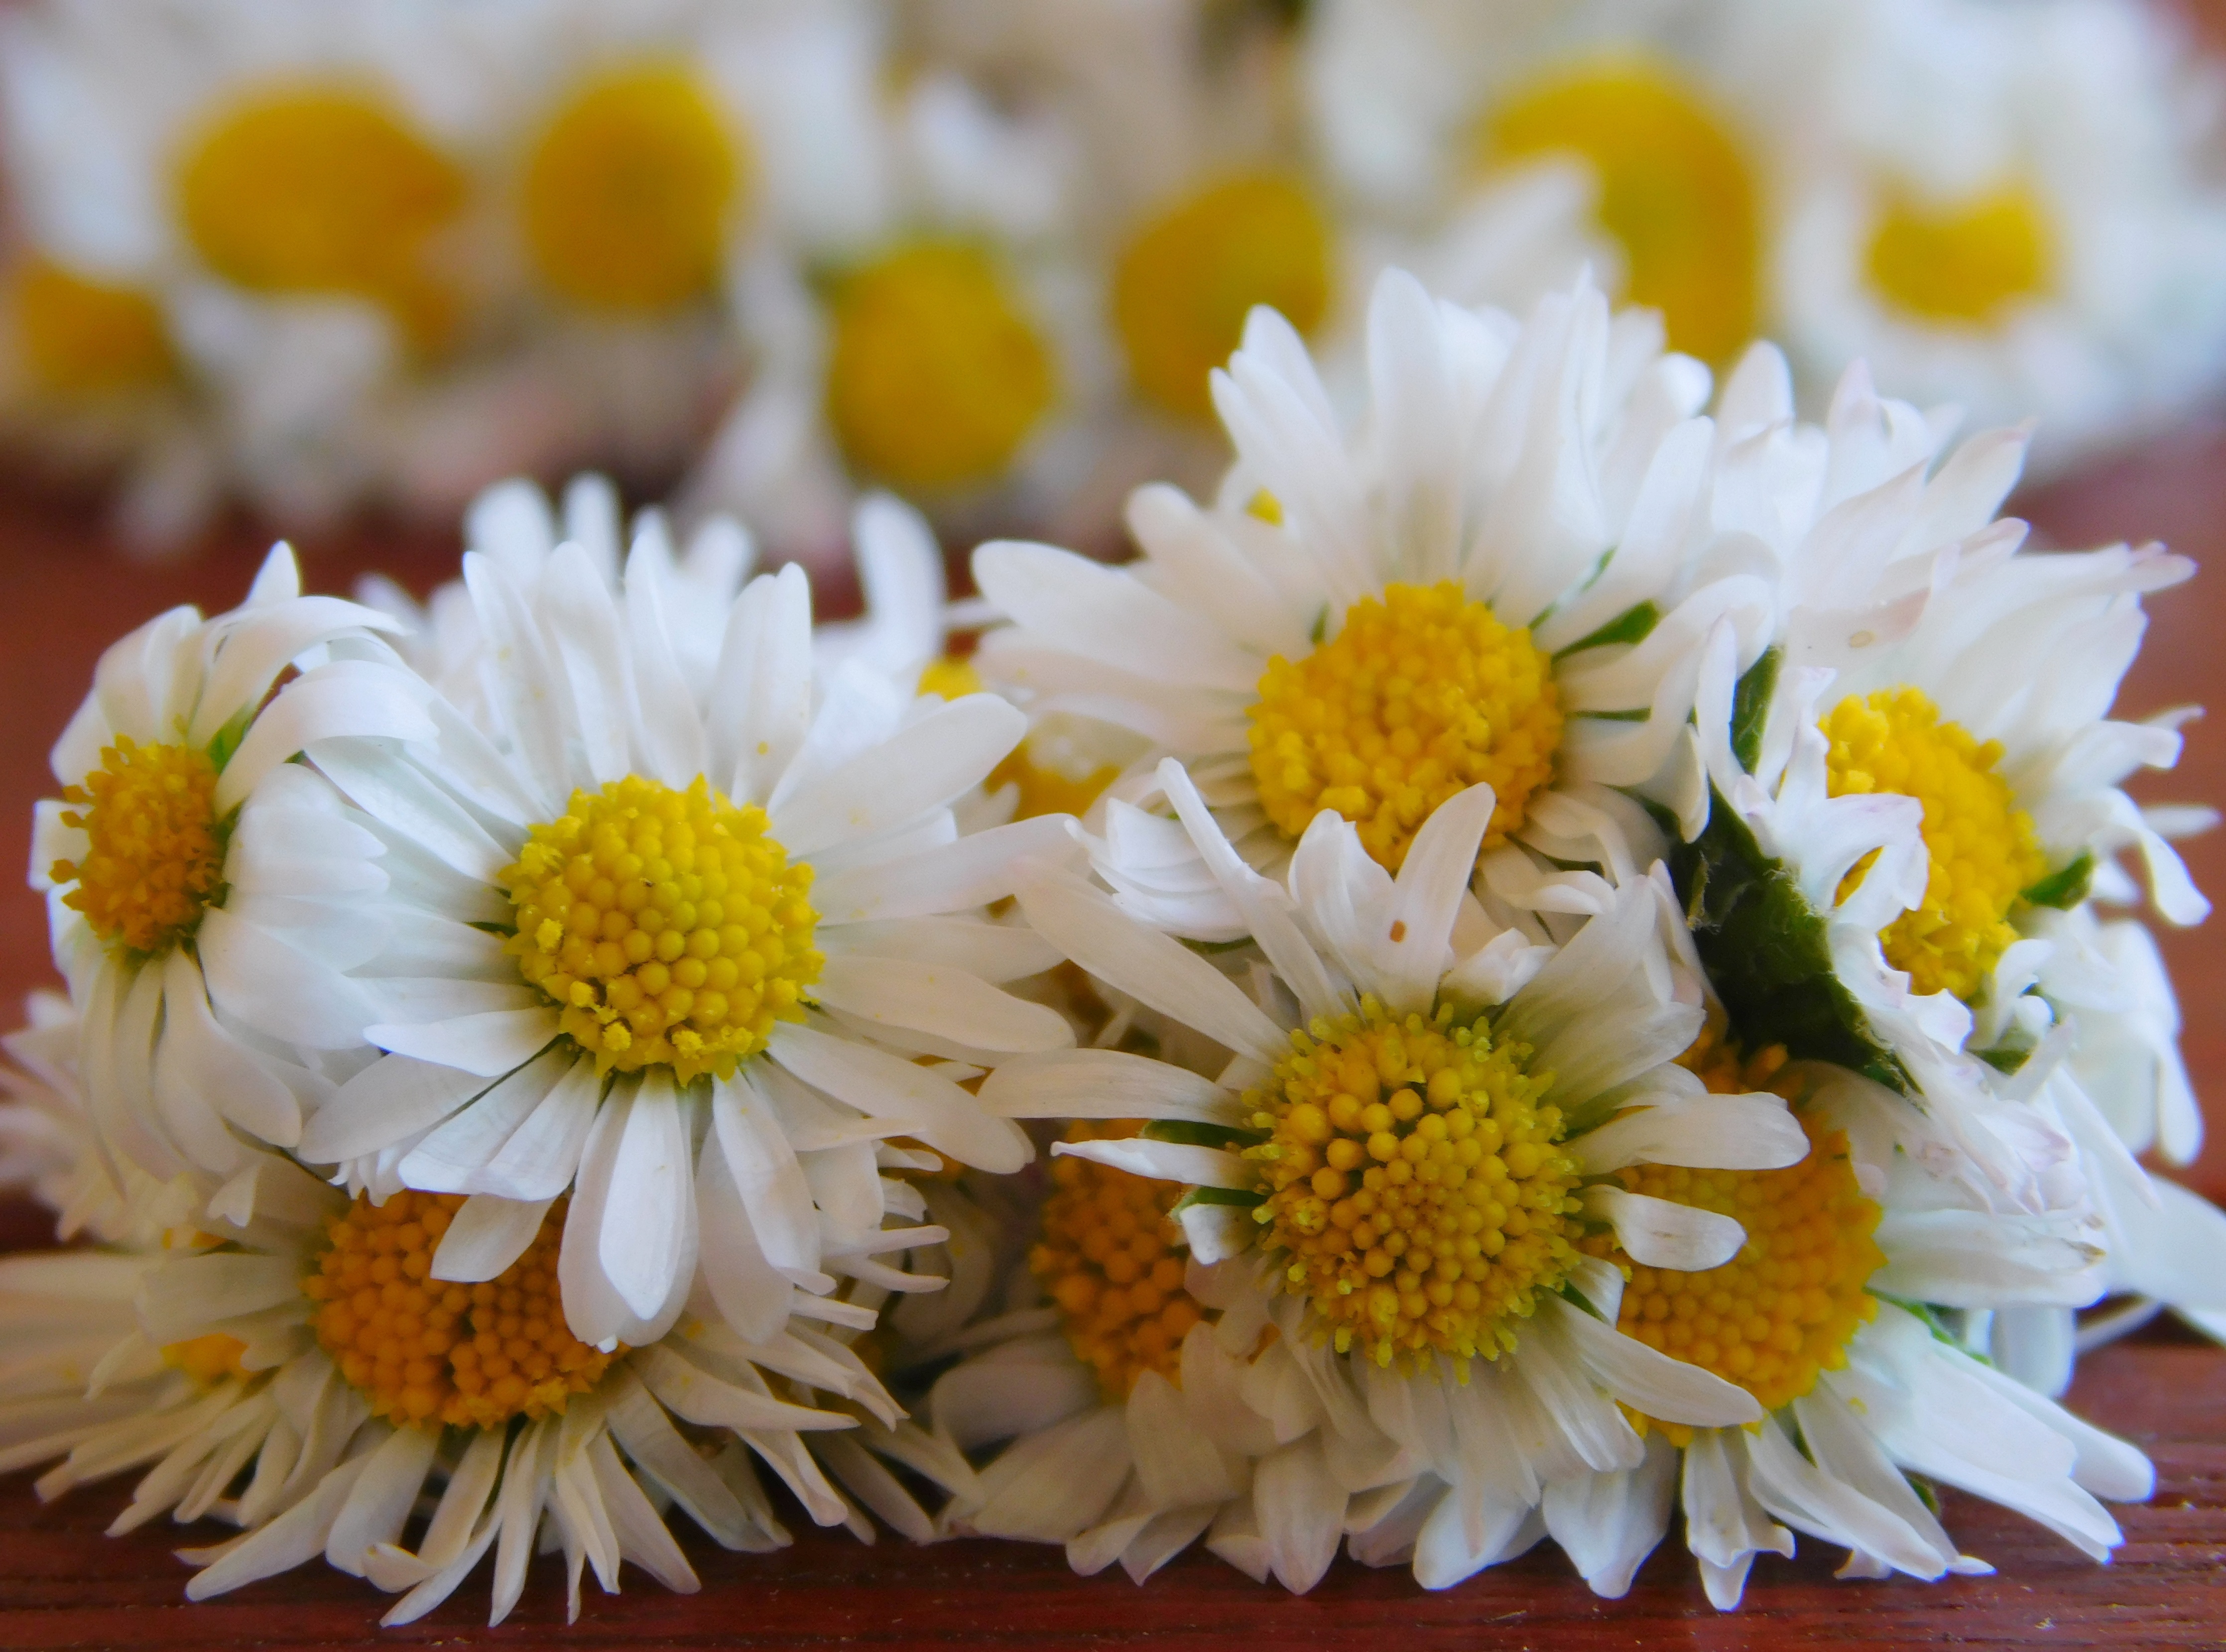
nature, plant, flower, petal, daisy, bouquet, yellow, close, flora, wild flower, white flower, flowers, wildflowers, floristry, macro photography, flowering plant, daisy family, flower bouquet, white and yellow flower, floral design, oxeye daisy, land plant, marguerite daisy, chrysanths, flower arranging